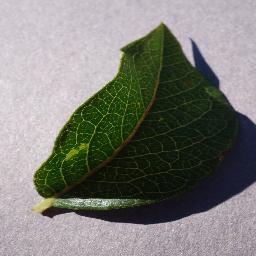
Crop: blueberry
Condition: healthy